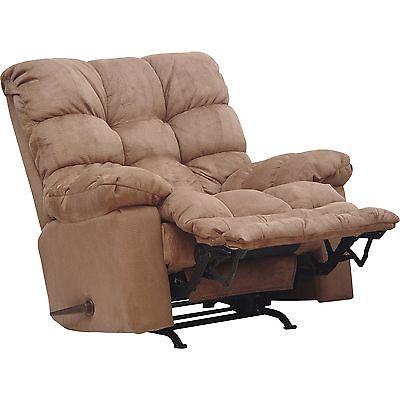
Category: chair